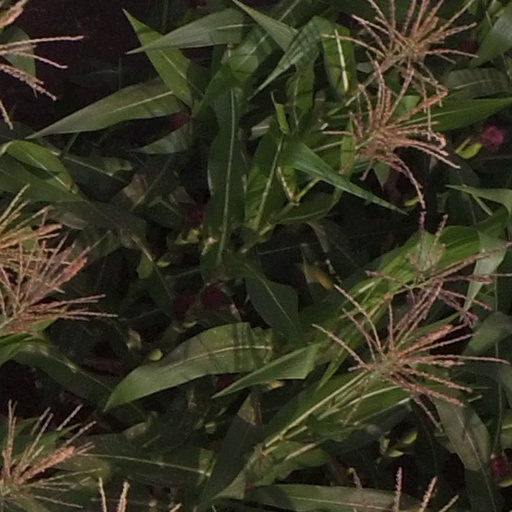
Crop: maize; corn